Geena Rocero

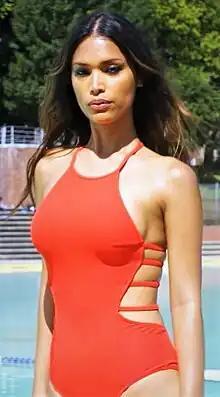
Rocero advertising for Chromat in 2018

Geena Rocero (born 1983) is a Filipino-born American model, TED speaker, and transgender advocate based in New York City. Rocero is the founder of Gender Proud, a media production company that tells stories of the transgender community worldwide to elevate justice and equality. Rocero has spoken about transgender rights at the United Nations Headquarters, the World Economic Forum, and the White House.